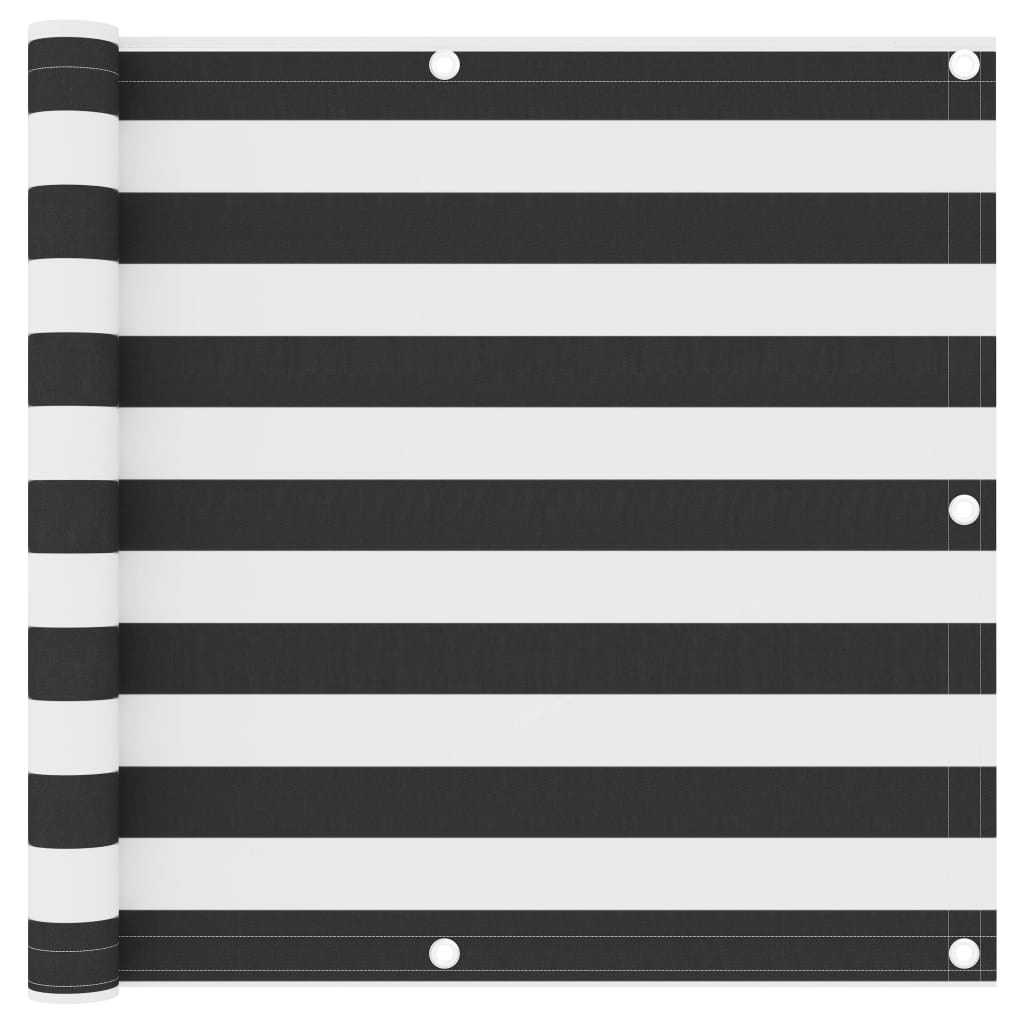
Berkfield Balcony Screen Anthracite and White 90x600 cm Oxford Fabric
With this waterproof balcony screen, you can enjoy privacy while relaxing or sun bathing on your balcony. Made from a special PU coated oxford, the balcony shade is wind and waterproof. The shield can be easily attached to the balcony with its aluminium eyelets and the included rope. Colour: Anthracite and white Material: PU coated oxford fabric Size: 90 x 600 cm (L x W) Waterproof UV protective Aluminium eyelets 24 m PE rope included Assembly required: No
Brand: Berkfield
Category: Home & Garden > Lawn & Garden > Outdoor Living > Outdoor Umbrellas & Sunshades